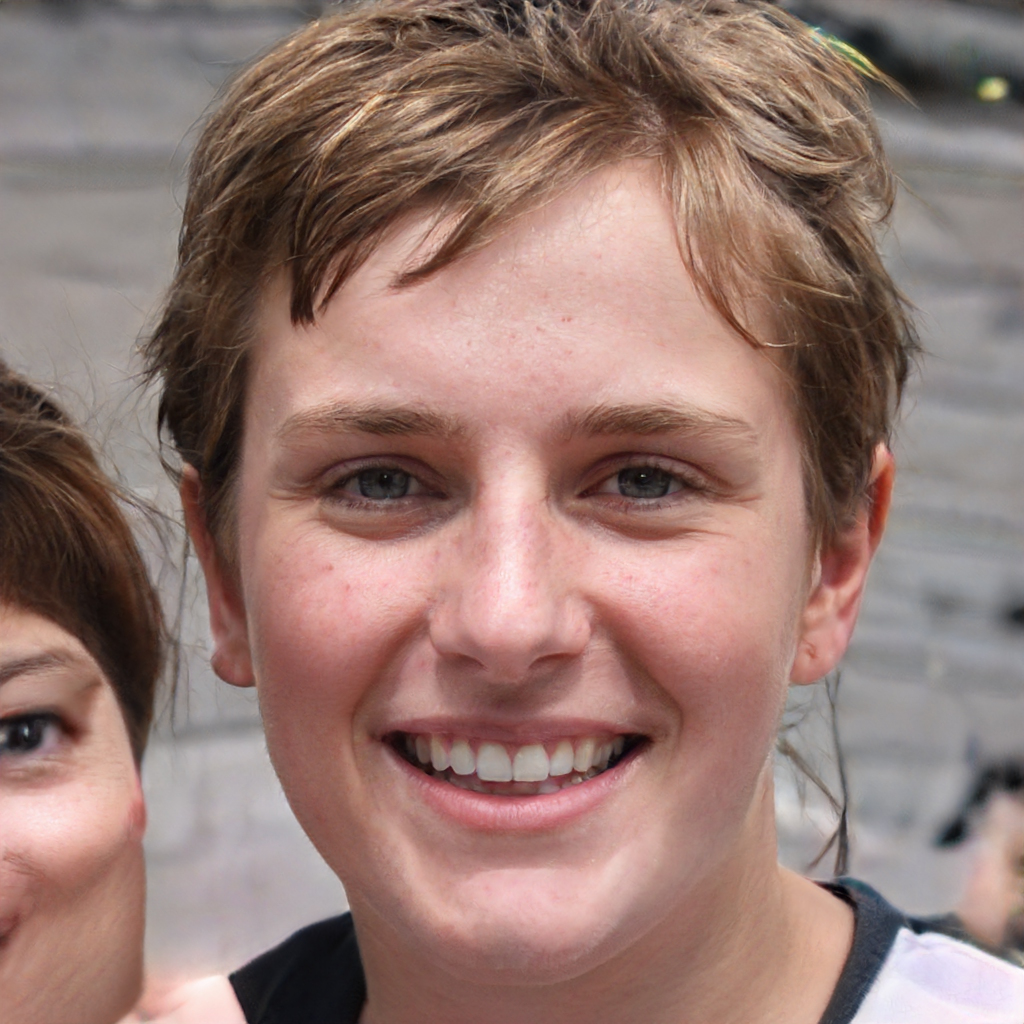
Portrait style: Real Portrait